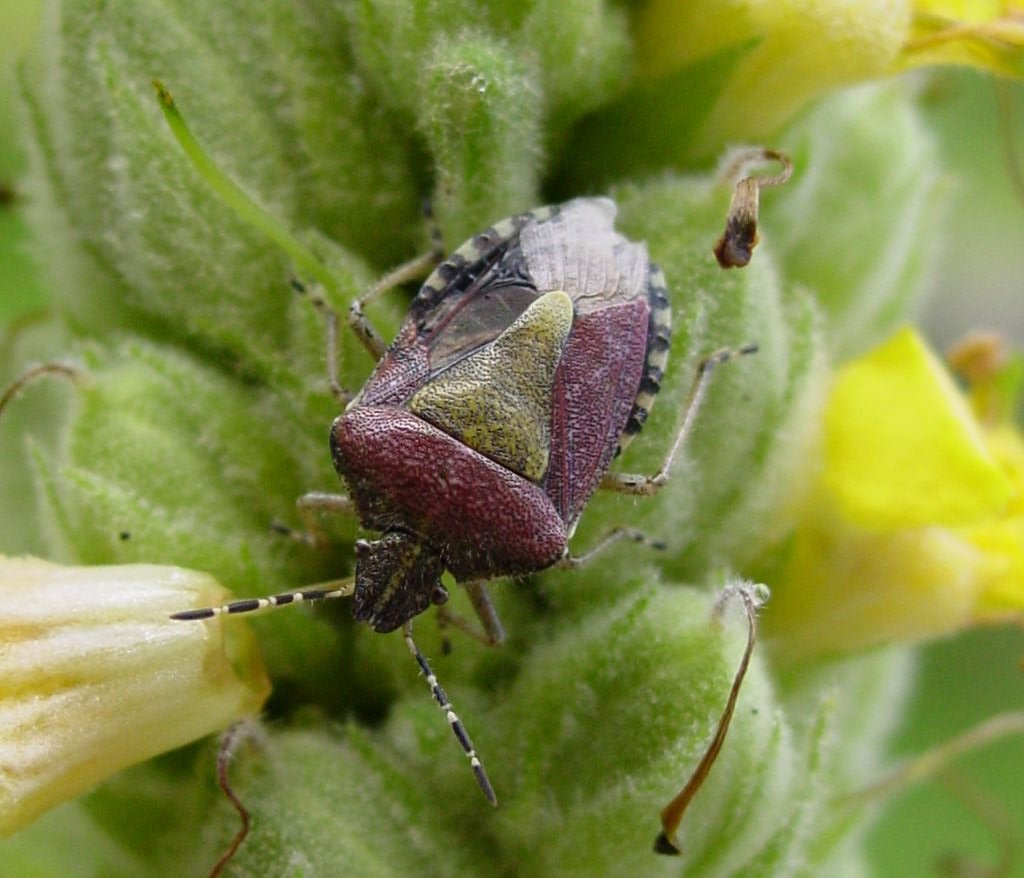
nature, photography, leaf, flower, animal, green, insect, bug, fauna, invertebrate, close up, weevil, macro photography, leaf beetle, stink bug, lycaenid